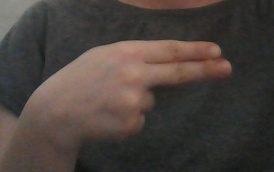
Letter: ain